Protestant Cemetery, Rome

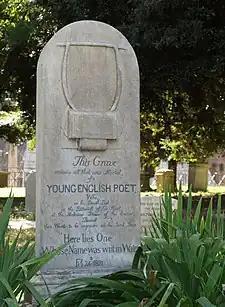
Tombstone of John Keats

Keats died in Rome of tuberculosis at the age of 25, and is buried in the cemetery. His epitaph, which does not mention him by name, is by his friends Joseph Severn and Charles Armitage Brown, and reads: